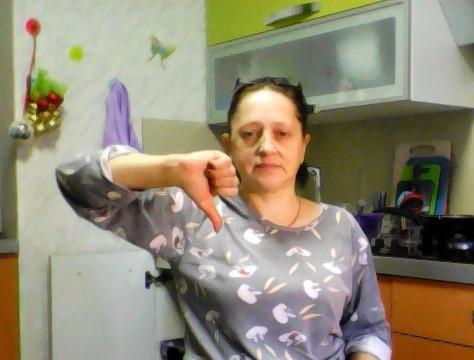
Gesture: dislike